Wilton Park Estate

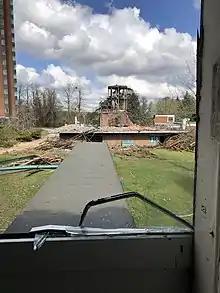
The aftermath of the fire in March 2022

In March 2022, a fire broke out at Wilton Park. It took three hours to get the fire under control: a building in between the fifteen storey tower block and Defence School of languages was destroyed but nobody was hurt.